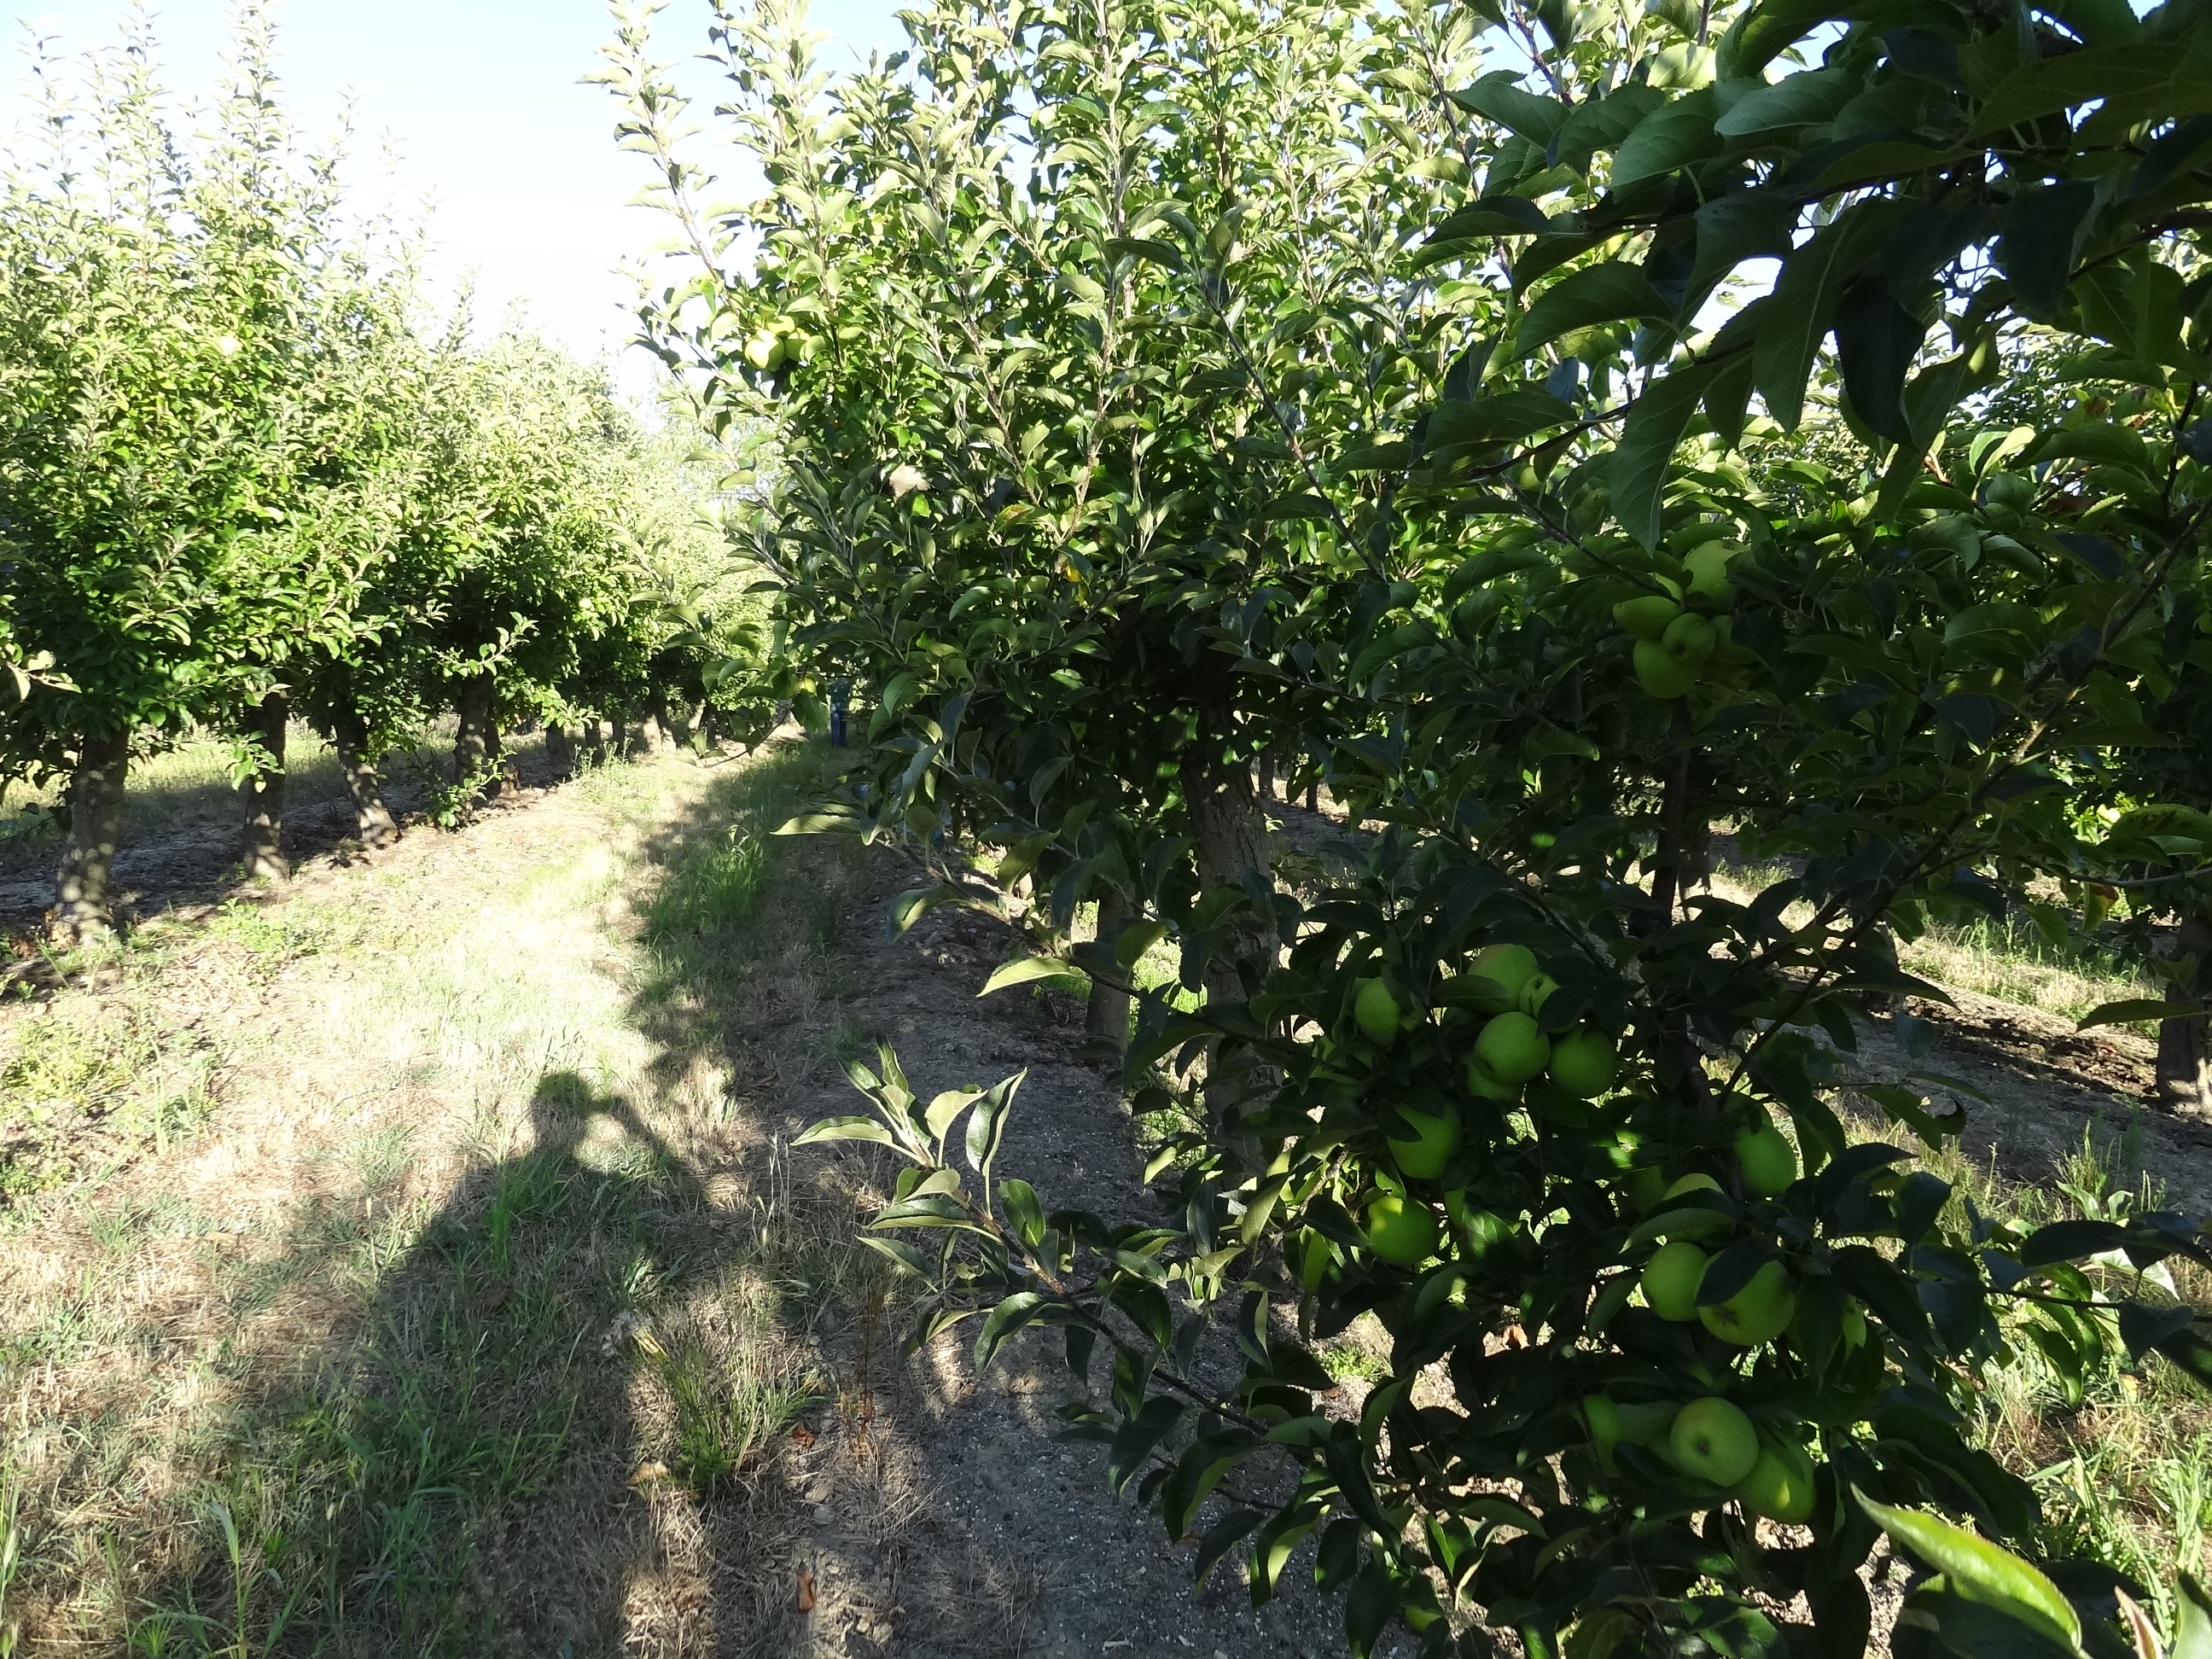
nature, tree, plant, woody plant, shrub, flower, grass, plant community, land lot, shrubland